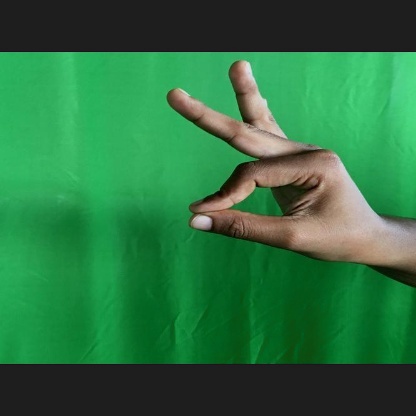
Mudra: Hamsasyam